Ulus, Bartın

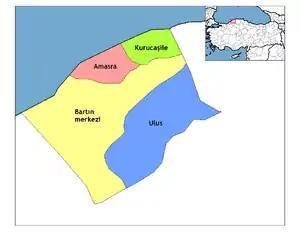
Map of the districts of Bartin province in Turkey, showing Ulus to the South

Ulus is a town in Bartın Province in the Black Sea region of Turkey. The town continues the ancient Greek colony of Olous ("Ωλους"). It is the seat of Ulus District. Its population is 3,926 (2021). The mayor is Hasan Hüseyin Uzun (AKP).